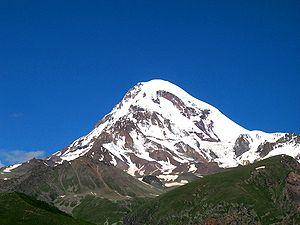
Le mont Kazbek est un sommet et volcan endormi culminant à 5 047 mètres d'altitude en Géorgie, près de la frontière avec la Russie. C'est la cinquième plus haute montagne du Caucase et la deuxième de Géorgie après le mont Chkhara. Il est couvert de glaciers et son ascension ne présente que des difficultés moyennes. Il a été gravi pour la première fois le 1ᵉʳ juillet 1868 par Douglas William Freshfield, Adolphus Warburton Moore et Charles Comyns Tucker.
La municipalité de Kazbegui est un district de la région de Mtskheta-Mtianeti en Géorgie, dont la ville principale est Stepantsminda.